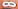
Number: 8